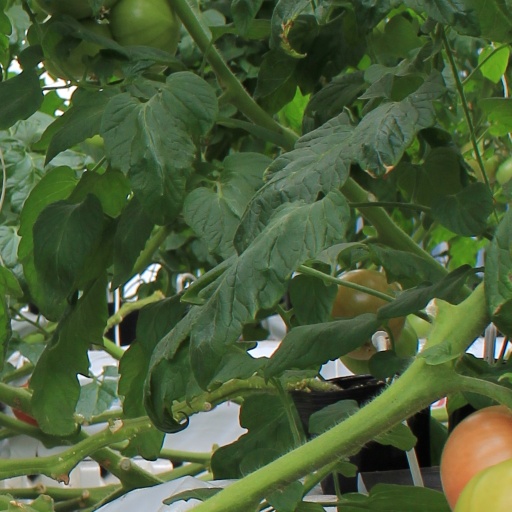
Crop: tomato